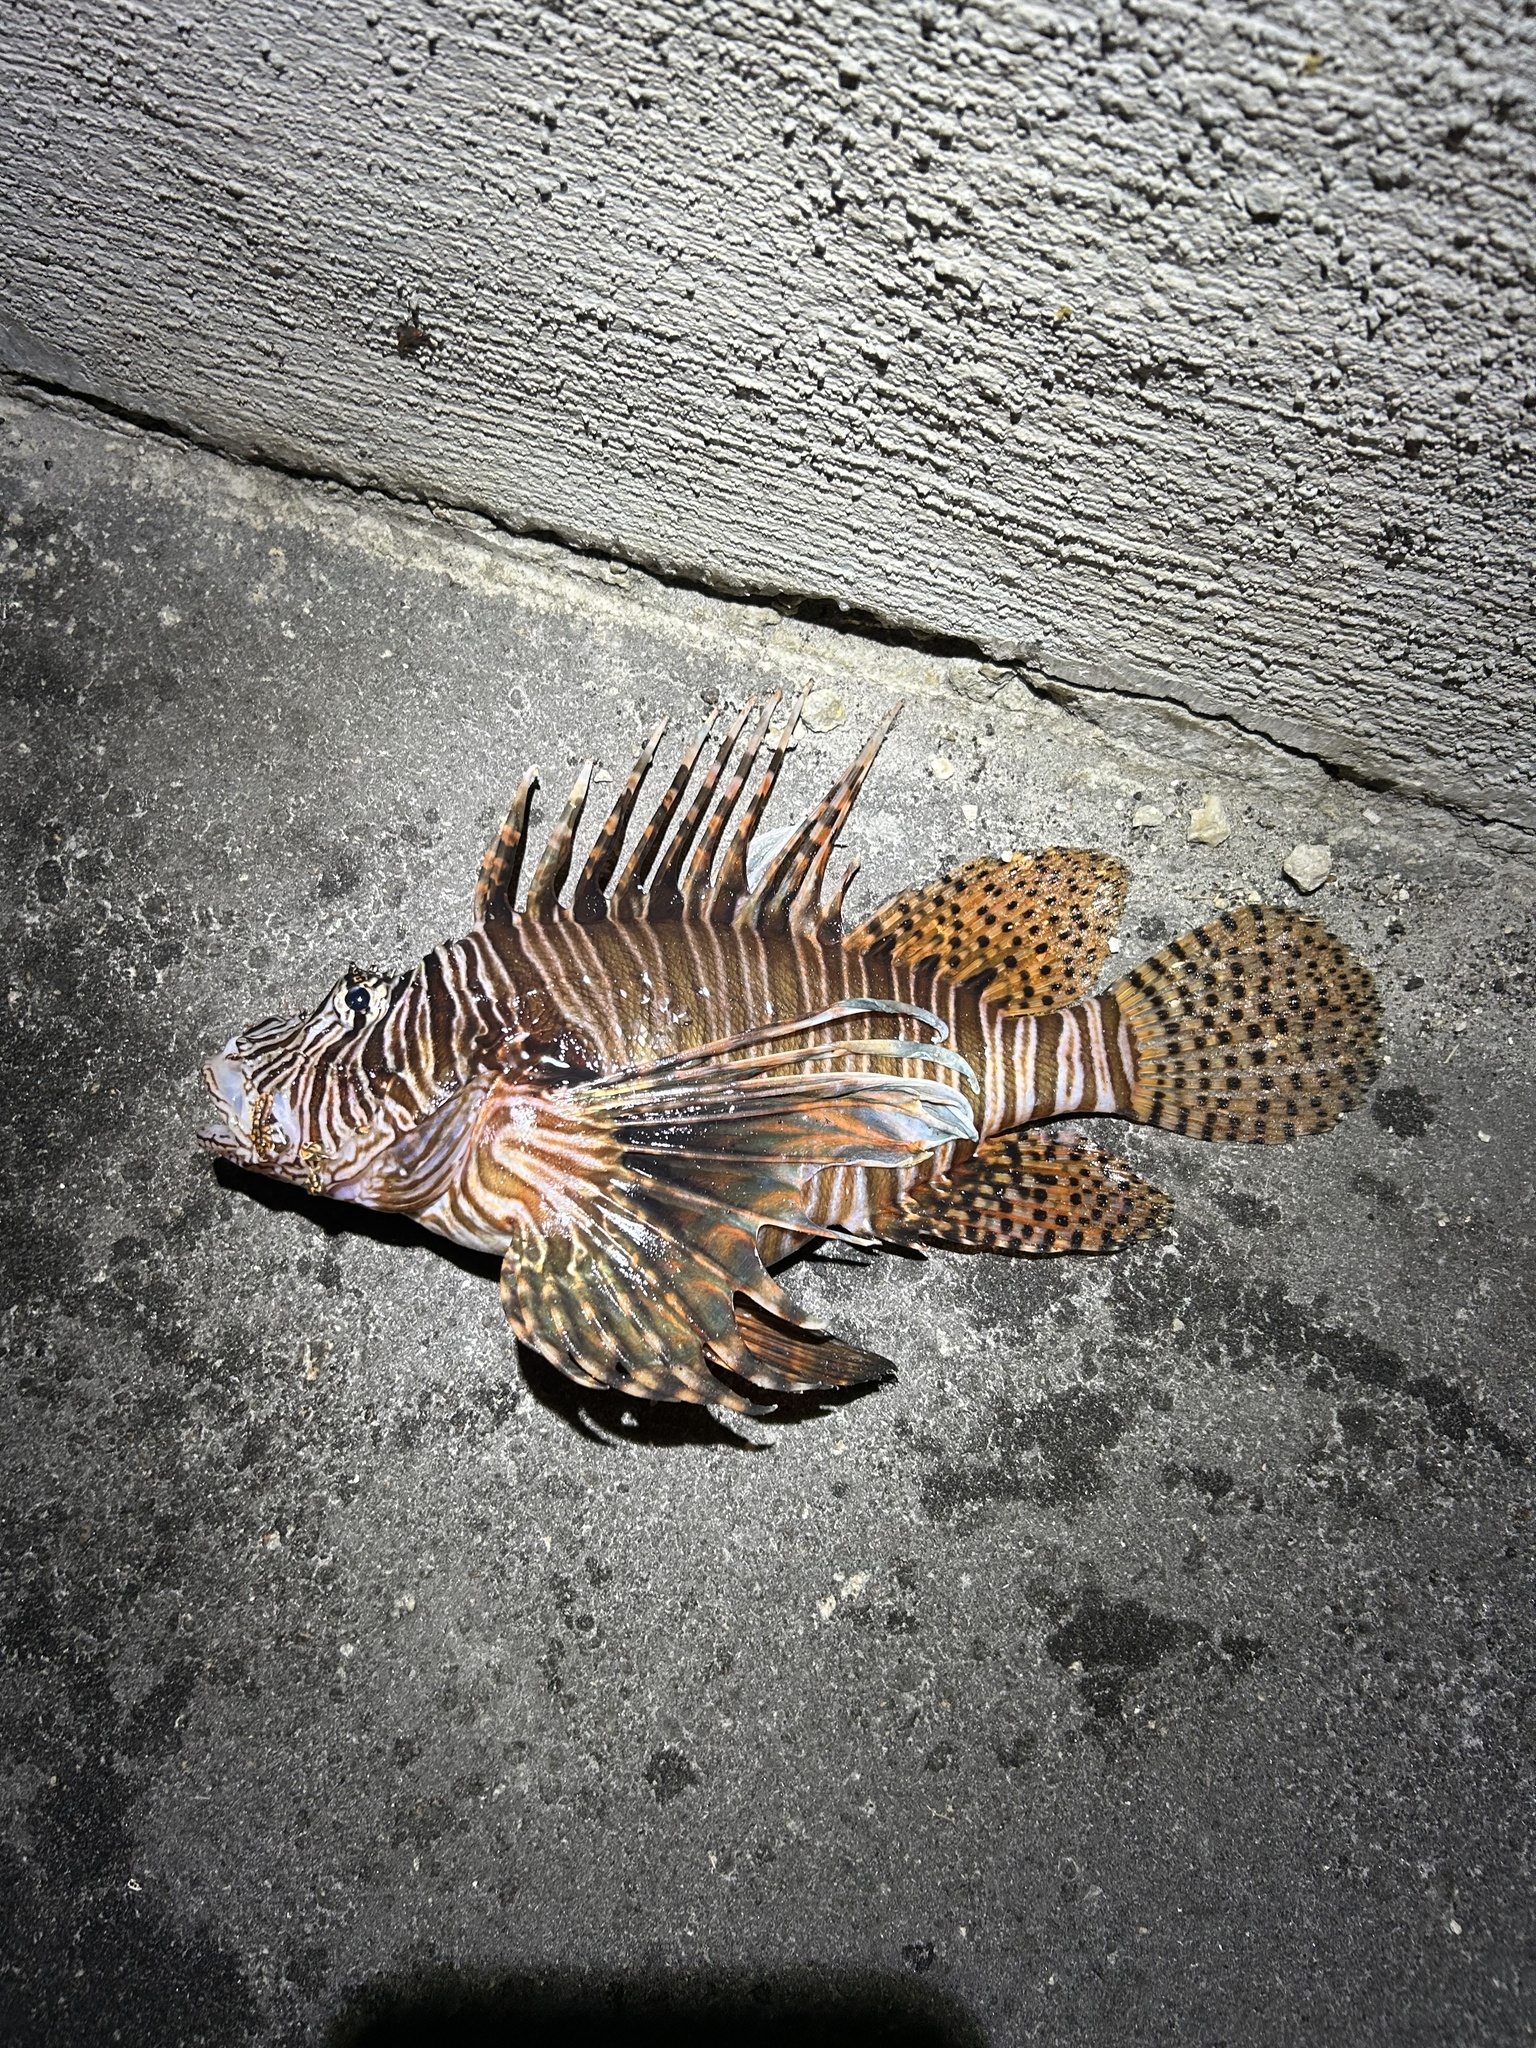
Pterois volitans (Red Lionfish)